53rd Annual Grammy Awards

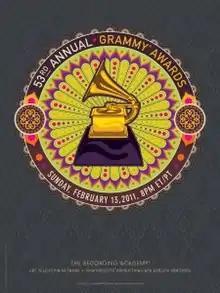

The 53rd Annual Grammy Awards were held on February 13, 2011, at the Staples Center in Los Angeles. They were broadcast on CBS with a rating of 26.6 million viewers. Barbra Streisand was honored as the MusiCares Person of the Year two nights prior to the telecast on February 11. Nominations were announced on December 1, 2010 and a total of 108 awards were presented. Most of the awards were presented during the pre-telecast, which took place at the Los Angeles Convention Center next to the Staples Center, where the main telecast took place. The eligibility period was October 1, 2009 to September 30, 2010.